Evgeni Borounov

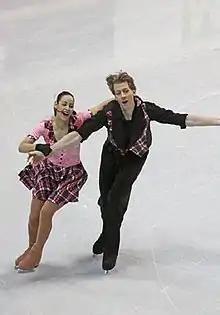
The Borounovs (Evgueni on the right, Elena on the left) in 2009

Evgueni Borounov (born 10 June 1979) is a Russian-Australian former competitive ice dancer. Competing for Australia with his wife, Maria Borounov, he became the 2006–2007 Australian national champion and competed at six Four Continents Championships.